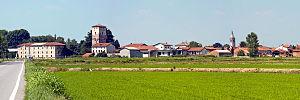
Mandello Vitta est une commune italienne de la province de Novare dans la région Piémont en Italie.